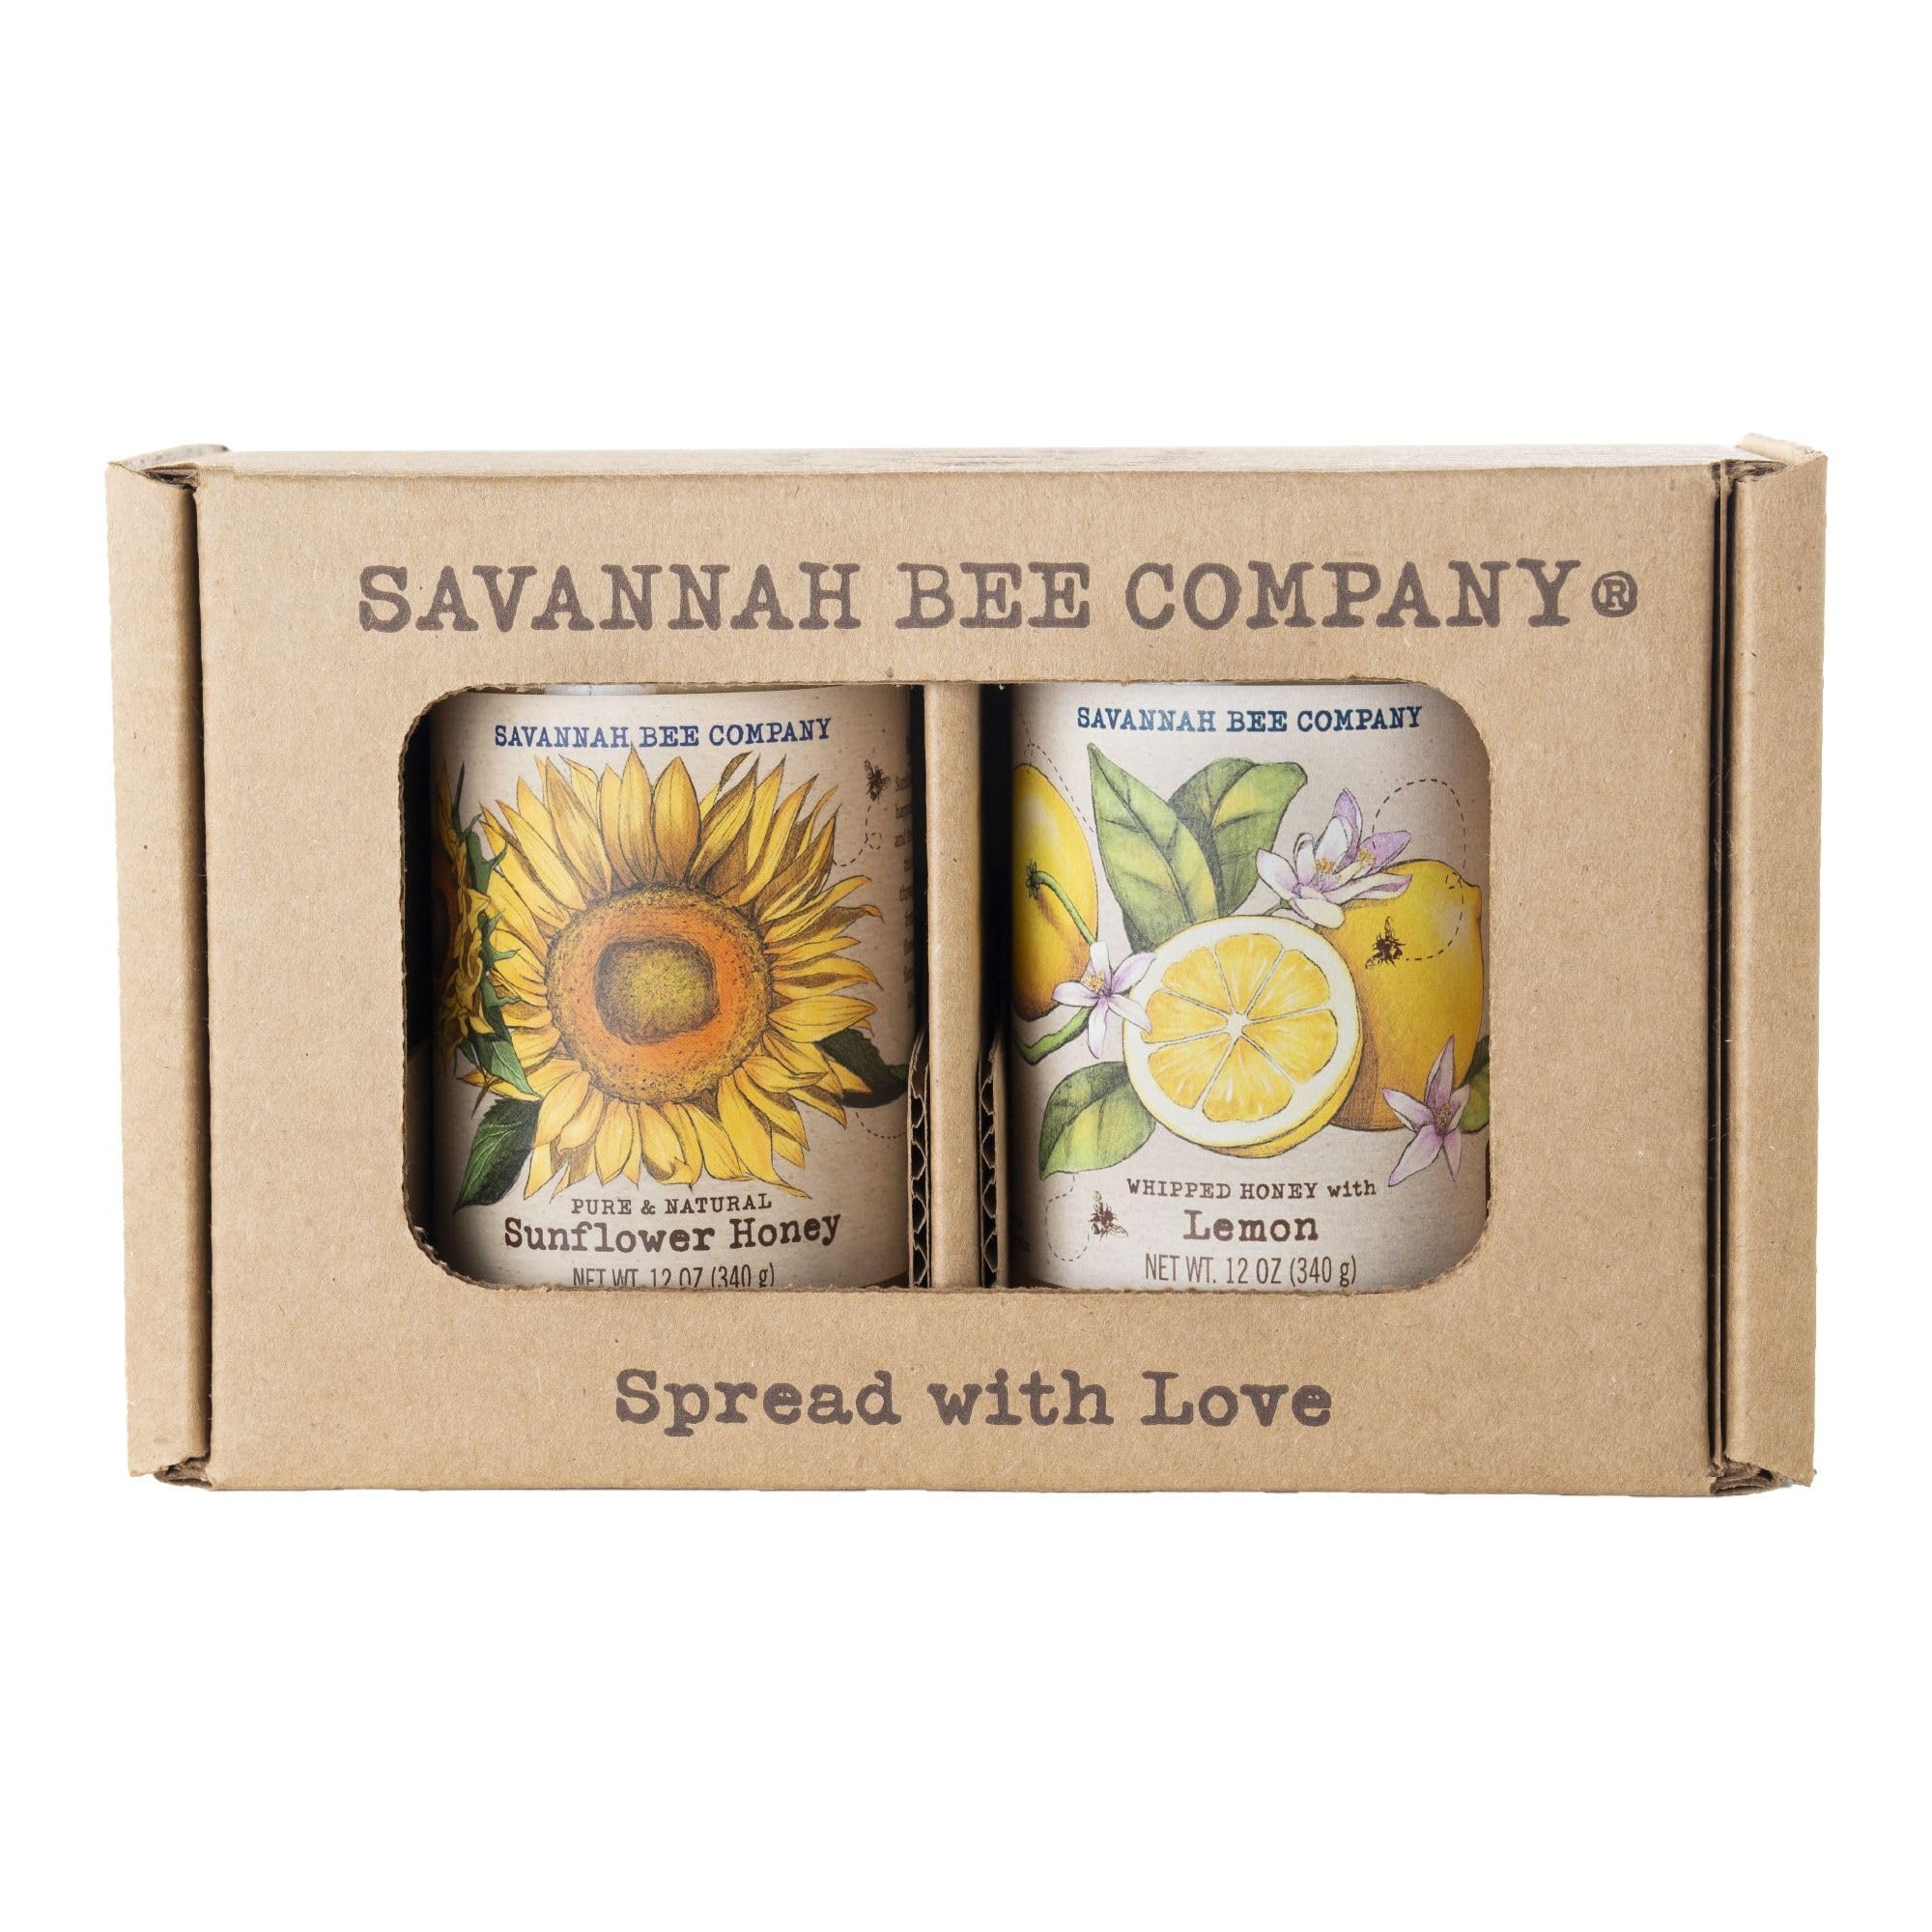
Item Name: Savannah Bee Sunflower and Lemon Whipped Honey Set - Zesty Lemon Nutty Sunflower Notes - 12 oz Duo Set
Bullet Point 1: SPREAD THE MAGIC - Perfectly whipped honey that blends effortlessly onto your morning toast, bagels, or muffins for a melt in your mouth experience every single time.
Bullet Point 2: TEA TIME JUST GOT A DELICIOUS UPGRADE - Stir this creamy, lemon honey into hot tea or lattes and discover a new favorite way to sweeten your go to drinks with natural flavor.
Bullet Point 3: NOURISH YOUR SWEET TOOTH THE SMART WAY - Crafted with 100% pure, organic honey, this bread spread offers rich flavor with no artificial ingredients or added preservatives.
Bullet Point 4: THE PERFECT GIFT - Packaged beautifully, this jar set of whipped honey is an irresistible gift that’s guaranteed to delight anyone who appreciates culinary treasures.
Bullet Point 5: UNLOCK THE TASTE OF LUXURY - Made with the finest natural honey, this creamy spread elevates every dish with a tantalizing blend of zesty lemon and nutty sunflower flavor.
Product Description: Spoil yourself in the luxurious taste of Savannah Bee whipped honey with sunflower and lemon, a jar set of pure magic designed to transform your everyday meals into gourmet experiences. Imagine the smooth, creamy texture of premium honey whipped to perfection, paired with the bright, zesty essence of lemon and the delicate nutty undertones of sunflower. This isn’t just honey, it’s a flavorful masterpiece that will awaken your taste buds and elevate everything you pair it with. Perfectly crafted for the discerning palate, this whipped honey is as versatile as it is delicious. Spread it generously over your morning toast, buttery scones, or crispy waffles for an indulgent breakfast that feels like a treat. Swirl it into hot tea for a hint of citrus sweetness that turns an ordinary drink into an extraordinary ritual. Add a dollop to your oatmeal or yogurt for a healthy, flavorful kick, or drizzle it over vanilla ice cream to create a dessert worthy of a five star restaurant. Whether you are enhancing your morning routine or impressing dinner guests, this pure honey is your secret ingredient for making meals unforgettable. Crafted with 100 percent pure honey and infused with natural lemon and sunflower, every jar is free from artificial flavors, preservatives, and gluten. Savannah Bee Company takes pride in delivering unmatched quality and taste. This is honey like you’ve never experienced before, smooth, spreadable, and packed with bold flavor combinations that are as unique as they are irresistible. It’s not just a pantry staple; it’s a must have for every food lover and culinary adventurer looking to experiment with bold, natural flavors. This jar set of whipped honey is also the perfect gift for the foodies in your life. Whether for birthdays, holidays, or just because, it’s a thoughtful way to share the gift of premium taste. Packaged beautifully, it’s ready to impress right out of the box. Why settle for the ordinary when you can have extraordinary?
Value: 24.0
Unit: Ounce

Price: 38